Doug LaMalfa

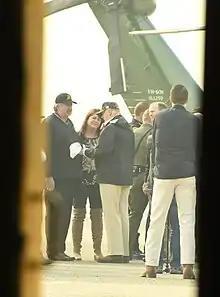
LaMalfa with President Donald Trump in November 2018

LaMalfa worked with Bernie Richter as an early supporter of Proposition 209, which ended affirmative action in California. He worked for passage of the Protection of Marriage Act, Proposition 22, which banned same-sex marriage in California, and after the California Supreme Court overturned that initiative in "In re Marriage Cases", he was an early supporter of and active in the Proposition 8 campaign, an initiative that would overturn the court ruling and again ban same-sex marriage. In June 2008, he urged voters to approve Proposition 8, saying "This is an opportunity to take back a little bit of dignity ... for kids, for all of us in California. It really disturbs me that the will of the people was overridden by four members of the Supreme Court."